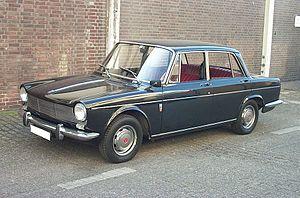
Au début des années 1960, l’Aronde a du mal à soutenir la comparaison en confort et habitabilité avec les plus récentes berlines européennes de moyenne gamme.